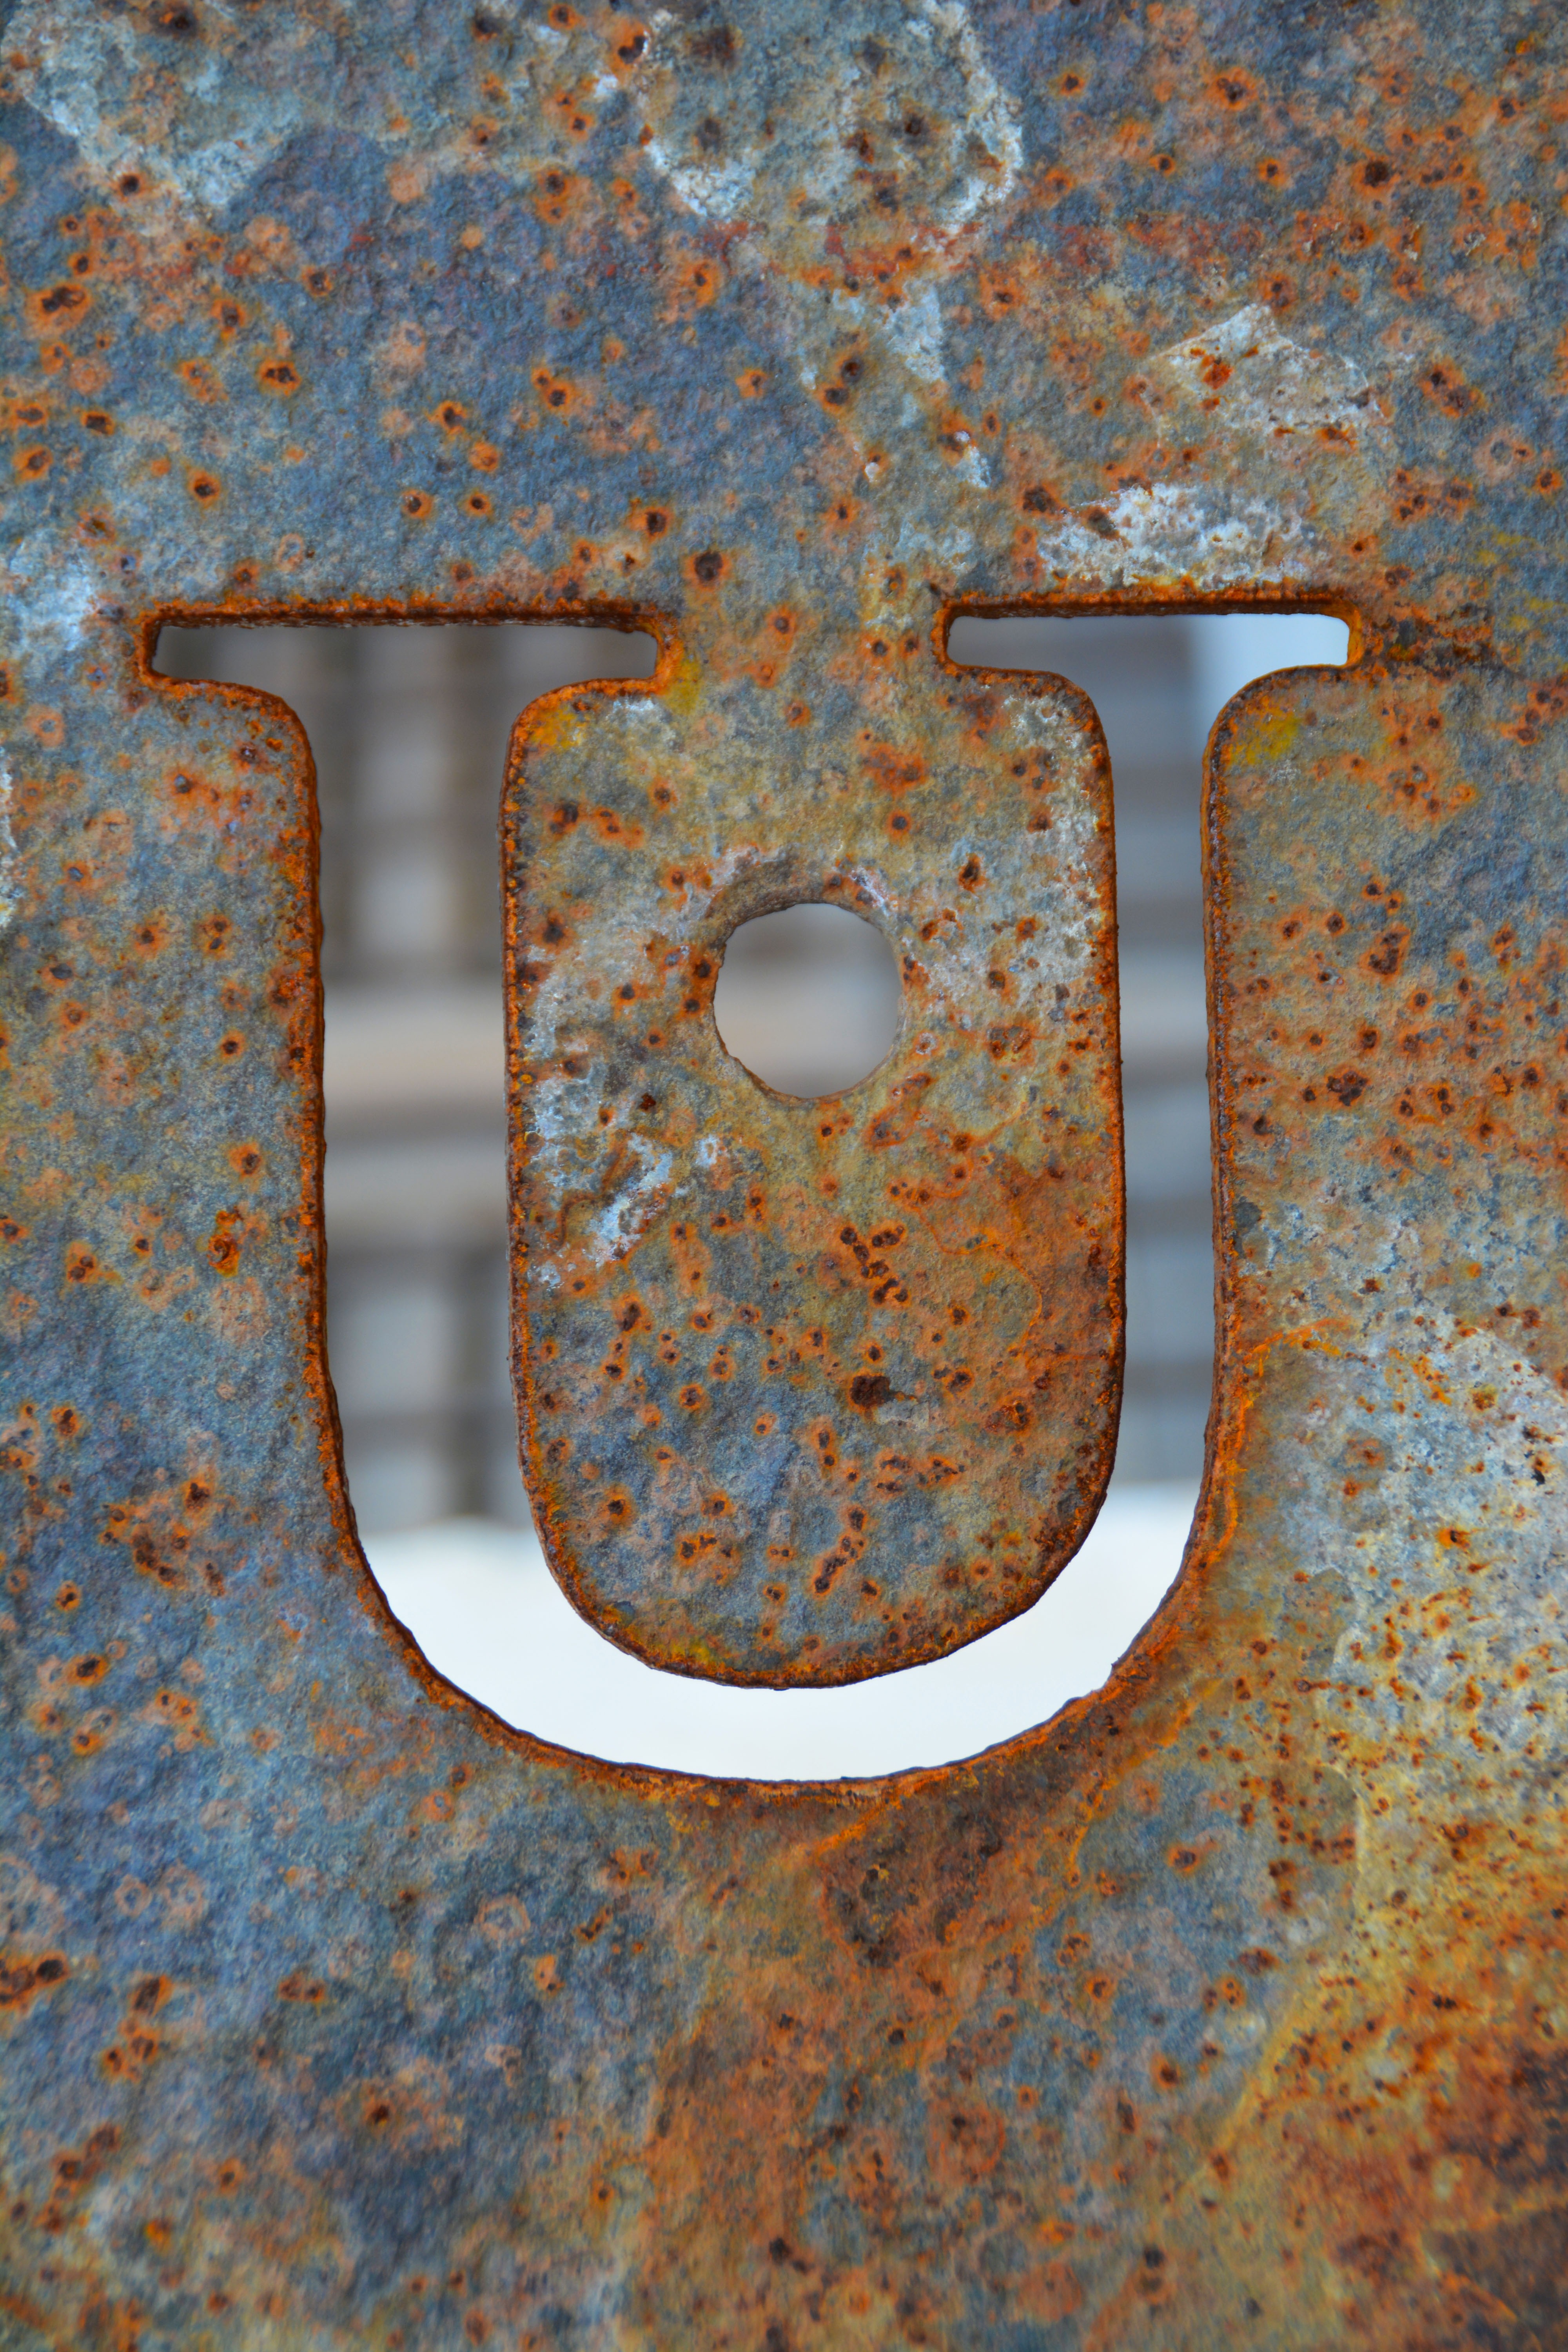
outline, wood, number, steel, sign, rust, collection, symbol, letter, alphabet, typography, metal, brown, grunge, set, material, sheet, font, type, design, text, rusty, stencil, iron, icon, idea, u, lettering, vector graphic